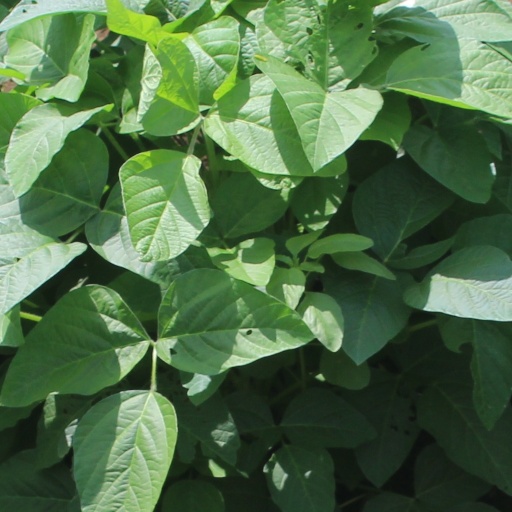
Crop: soybean